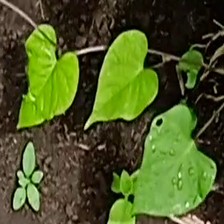
Weed species: Obscure_morning _glory(Ipomoea obscura)